US Senate career of Huey Long

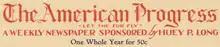
Some issues of "American Progress" reached a circulation of over 1.5 million.

With the Senate unwilling to support his proposals, in February 1934 Long formed a national political organization, the Share Our Wealth Society. A network of local clubs led by national organizer Reverend Gerald L. K. Smith, the Share Our Wealth Society was intended to operate outside of and in opposition to the Democratic Party and the Roosevelt administration. By 1935, the society had over 7.5 million members in 27,000 clubs across the country. Long's Senate office received an average of 60,000 letters a week, resulting in Long hiring 48 stenographers to type responses. Of the two trucks that delivered mail to the Senate, one was devoted solely to mail for Long. Long's newspaper, now renamed "American Progress", averaged a circulation of 300,000, with some issues reaching over 1.5 million. Long's radical programs were very attractive to union-members; Teamsters president Daniel J. Tobin expressed his growing concerns to Roosevelt. Long drew international attention: writer H. G. Wells traveled across the Atlantic just to interview Long. Wells noted that Long was "like a Winston Churchill who has never been at Harrow. He abounds in promises."